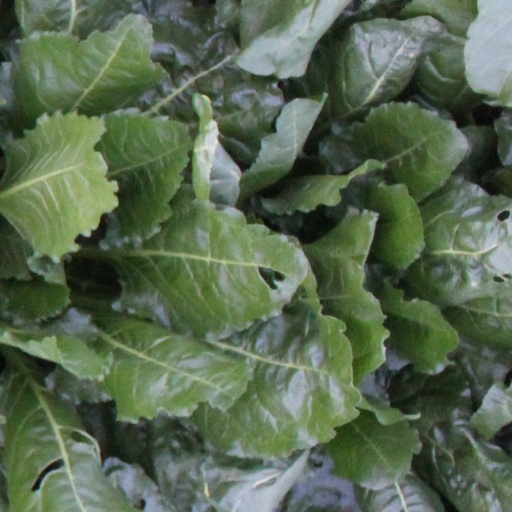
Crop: sugar beet